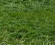
Surface type: grass